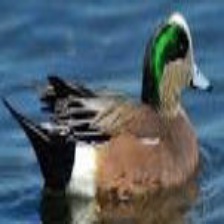
Species: AMERICAN WIGEON
Scientific name: MARECA AMERICANA
ImageNet parent category: drake